List of Byzantine emperors of Armenian origin

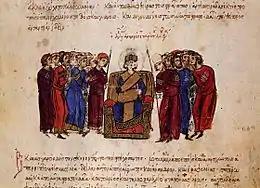
A miniature depicting the proclamation of Leo V the Armenian as emperor (from the "Madrid Skylitzes"). Leo V is the only Byzantine emperor to be nicknamed "Armenian" by Byzantine chroniclers.

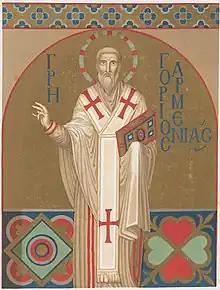
This now-lost mosaic of Gregory the Illuminator, Armenia's patron saint, in Hagia Sophia of Constantinople, next to the Church Fathers, may had been created in support of the myth of the Arsacid origin of Basil I, likely fabricated by Patriarch Photios I of Constantinople.

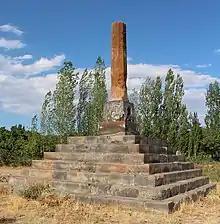
This 7th century obelisk in Oshakan, Armenia is attributed by a local tradition to emperor Maurice or his mother.

According to medieval and modern sources, a number of Byzantine emperors were allegedly Armenian or of partially Armenian heritage. The following list includes the Byzantine emperors to whom sources attribute Armenian origin. Speculation of Armenian ancestry in emperors remains a wide topic of debate.